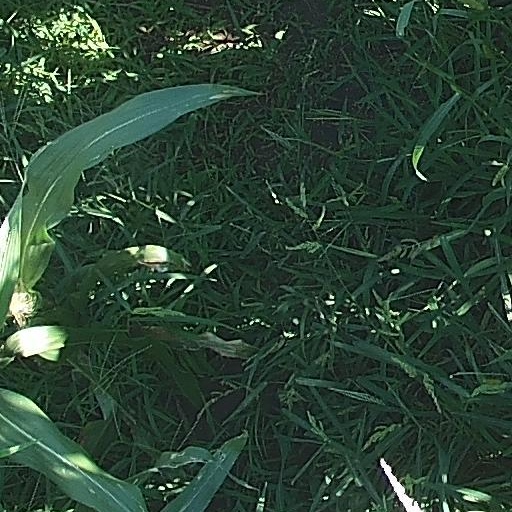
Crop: maize; corn